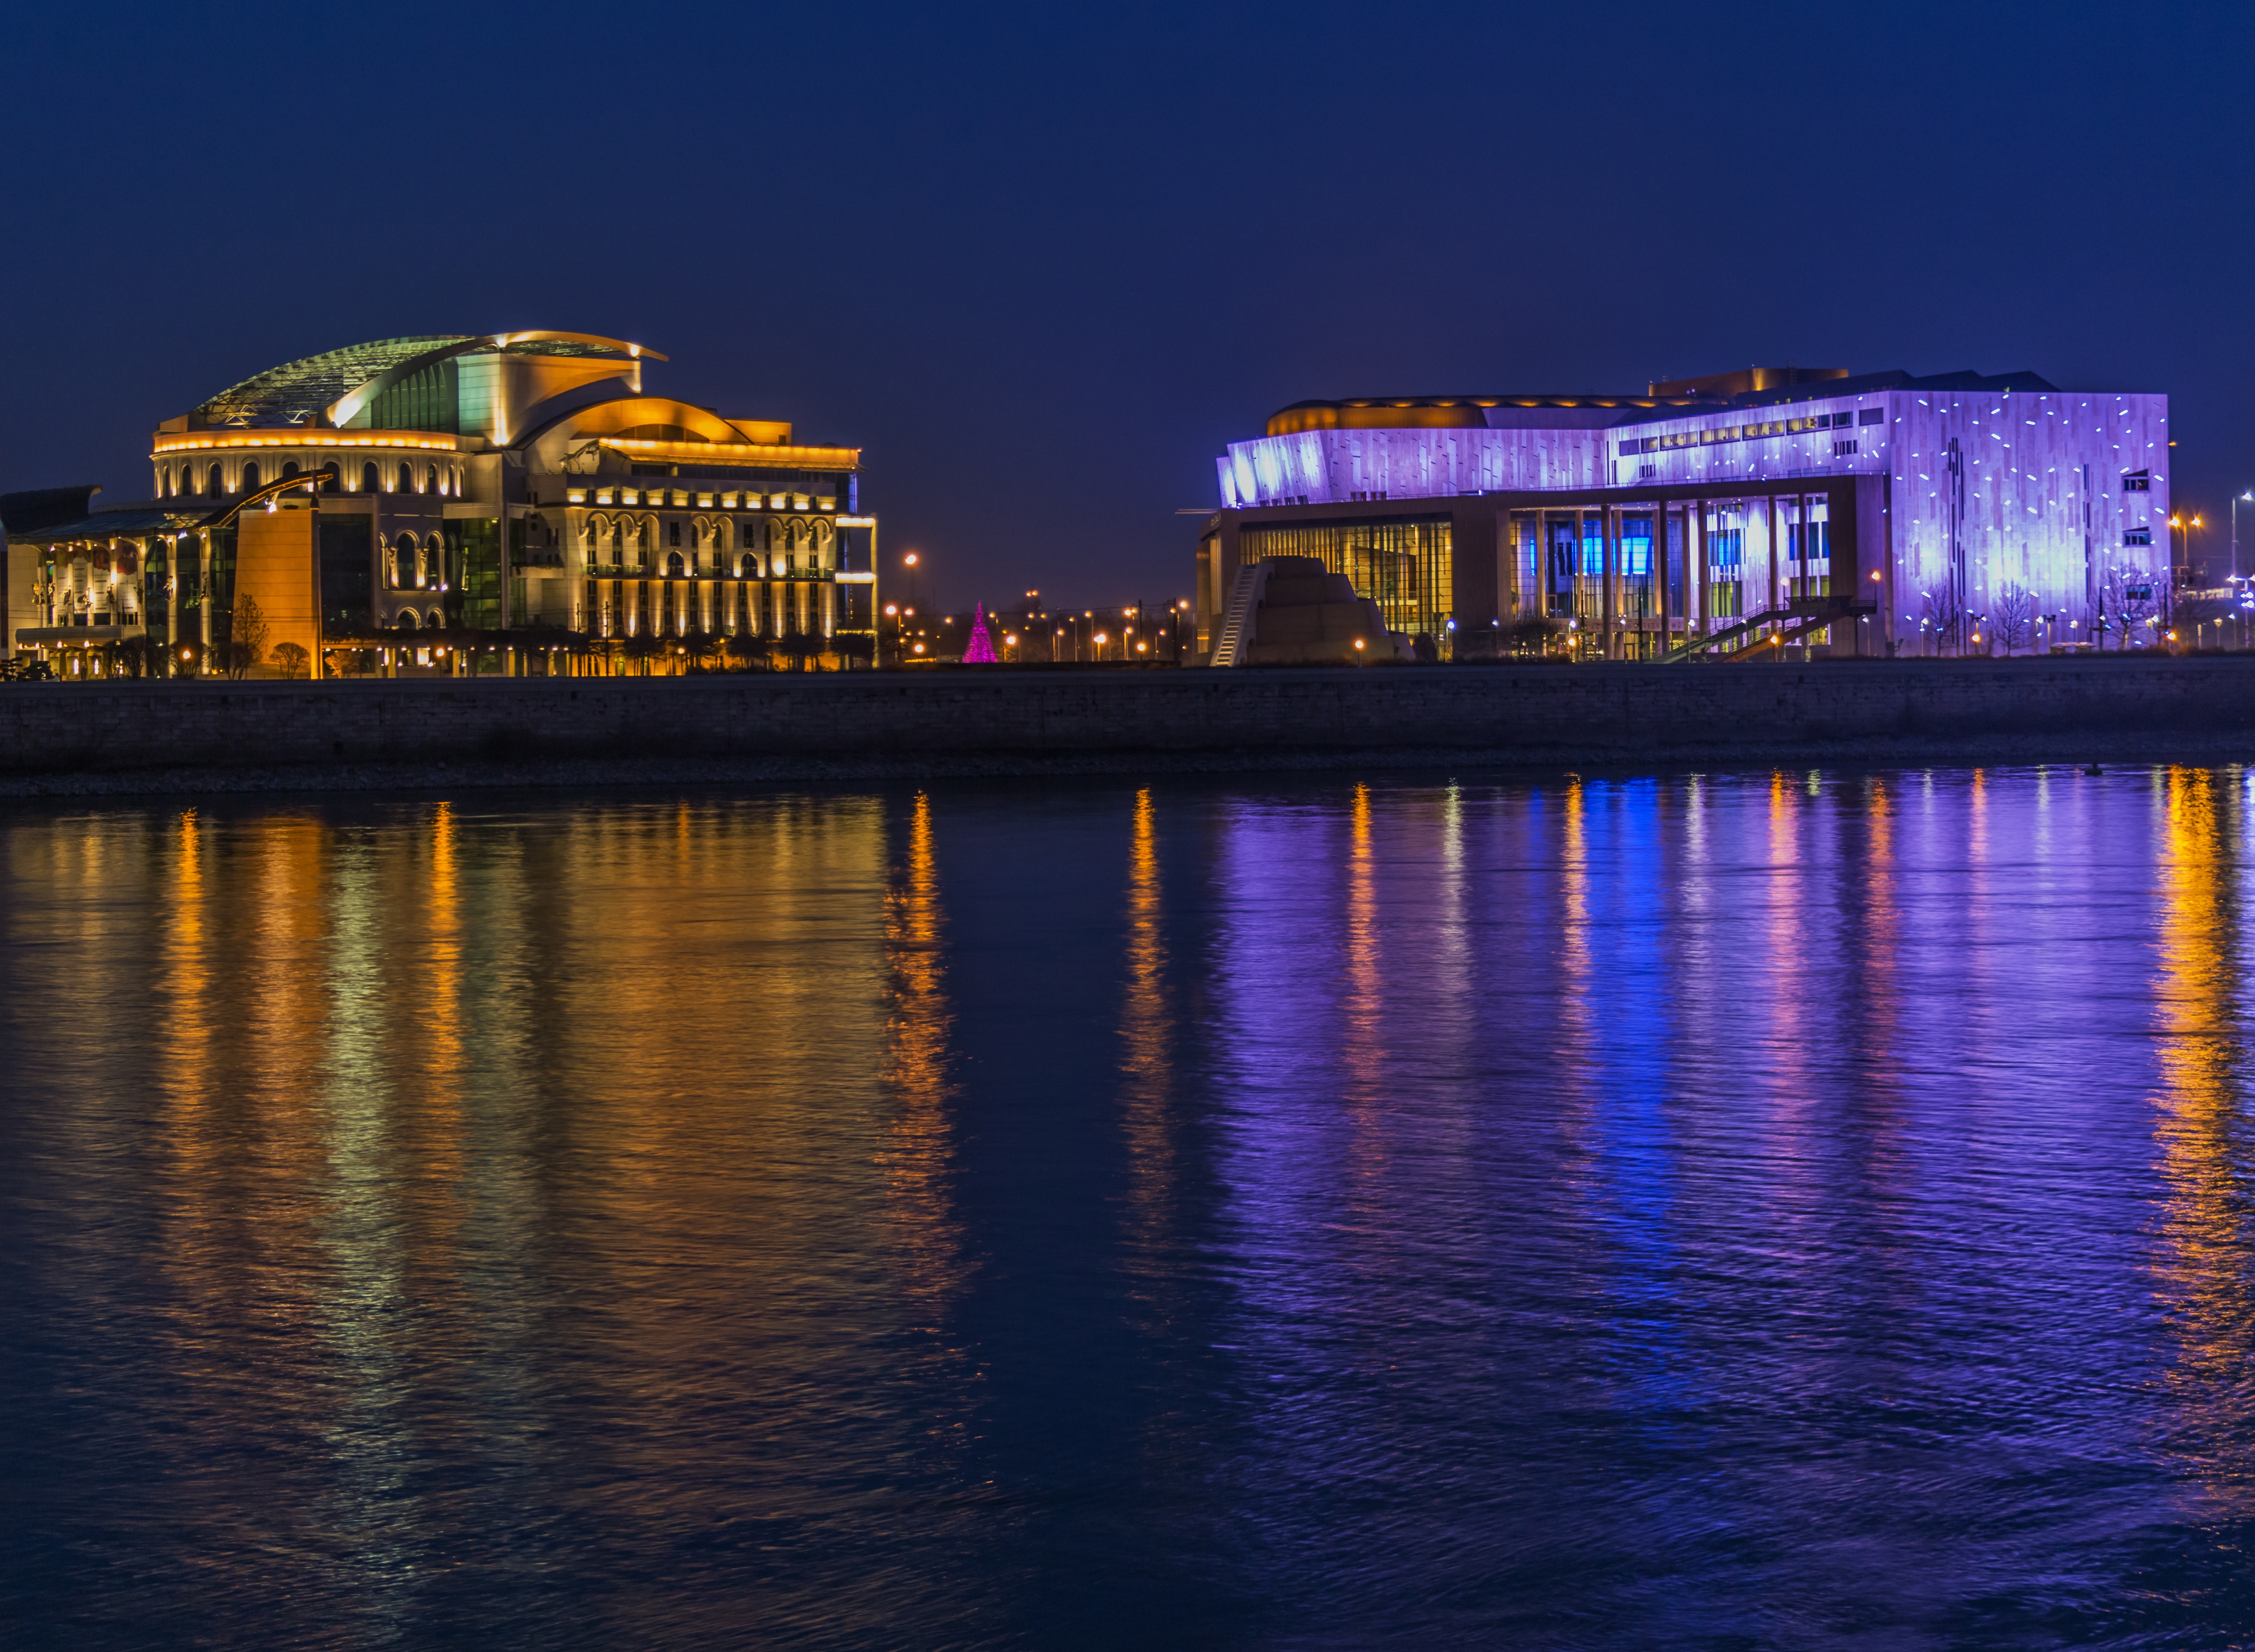
water, horizon, sunset, skyline, night, cityscape, dusk, evening, reflection, landmark, lighting, at night, lights, danube, buildings, budapest, national theatre, night picture, palace of arts